Khondakar Ashraf Hossain

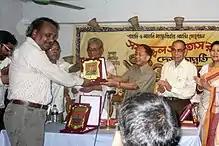
Hossain receiving honorary crest at 18th years celebration of "Somujjol Subatas"

Hossain wrote a wide variety of poems in lucid language and with innovative and suggestive imagery. Expressiveness and eloquence in his poetry came from his successful, spontaneous combination of national and world heritage and mythology with his personal experience and feelings. Though he began to write when postmodernism was blooming fast in the west, he denies to identify himself as an avowed post-modernist. In his book "On Behula's Raft"'s launch ceremony, he said about himself that ""my soul is nourished by the alluvial soil and the moistures of riverine Bangladesh, which is my Behula"". Fakrul Alam considered his poems "humorous and witty" in some cases. Syed Manzoorul Islam opined that Hossain at his initial stage was a romantic poet, but is now a realistic poet, as he is writing in a very self-conscious way. His love poems are characterised by stark realism rather than by romantic euphoria. Anisuzzaman deemed his poetry as the socio-political representation of Bangladesh. He explored not only the contemporary social and political condition of his country but also "the grounds of existential philosophy in conceiving human life as fragile yet undying, as self-destructive yet eternal".